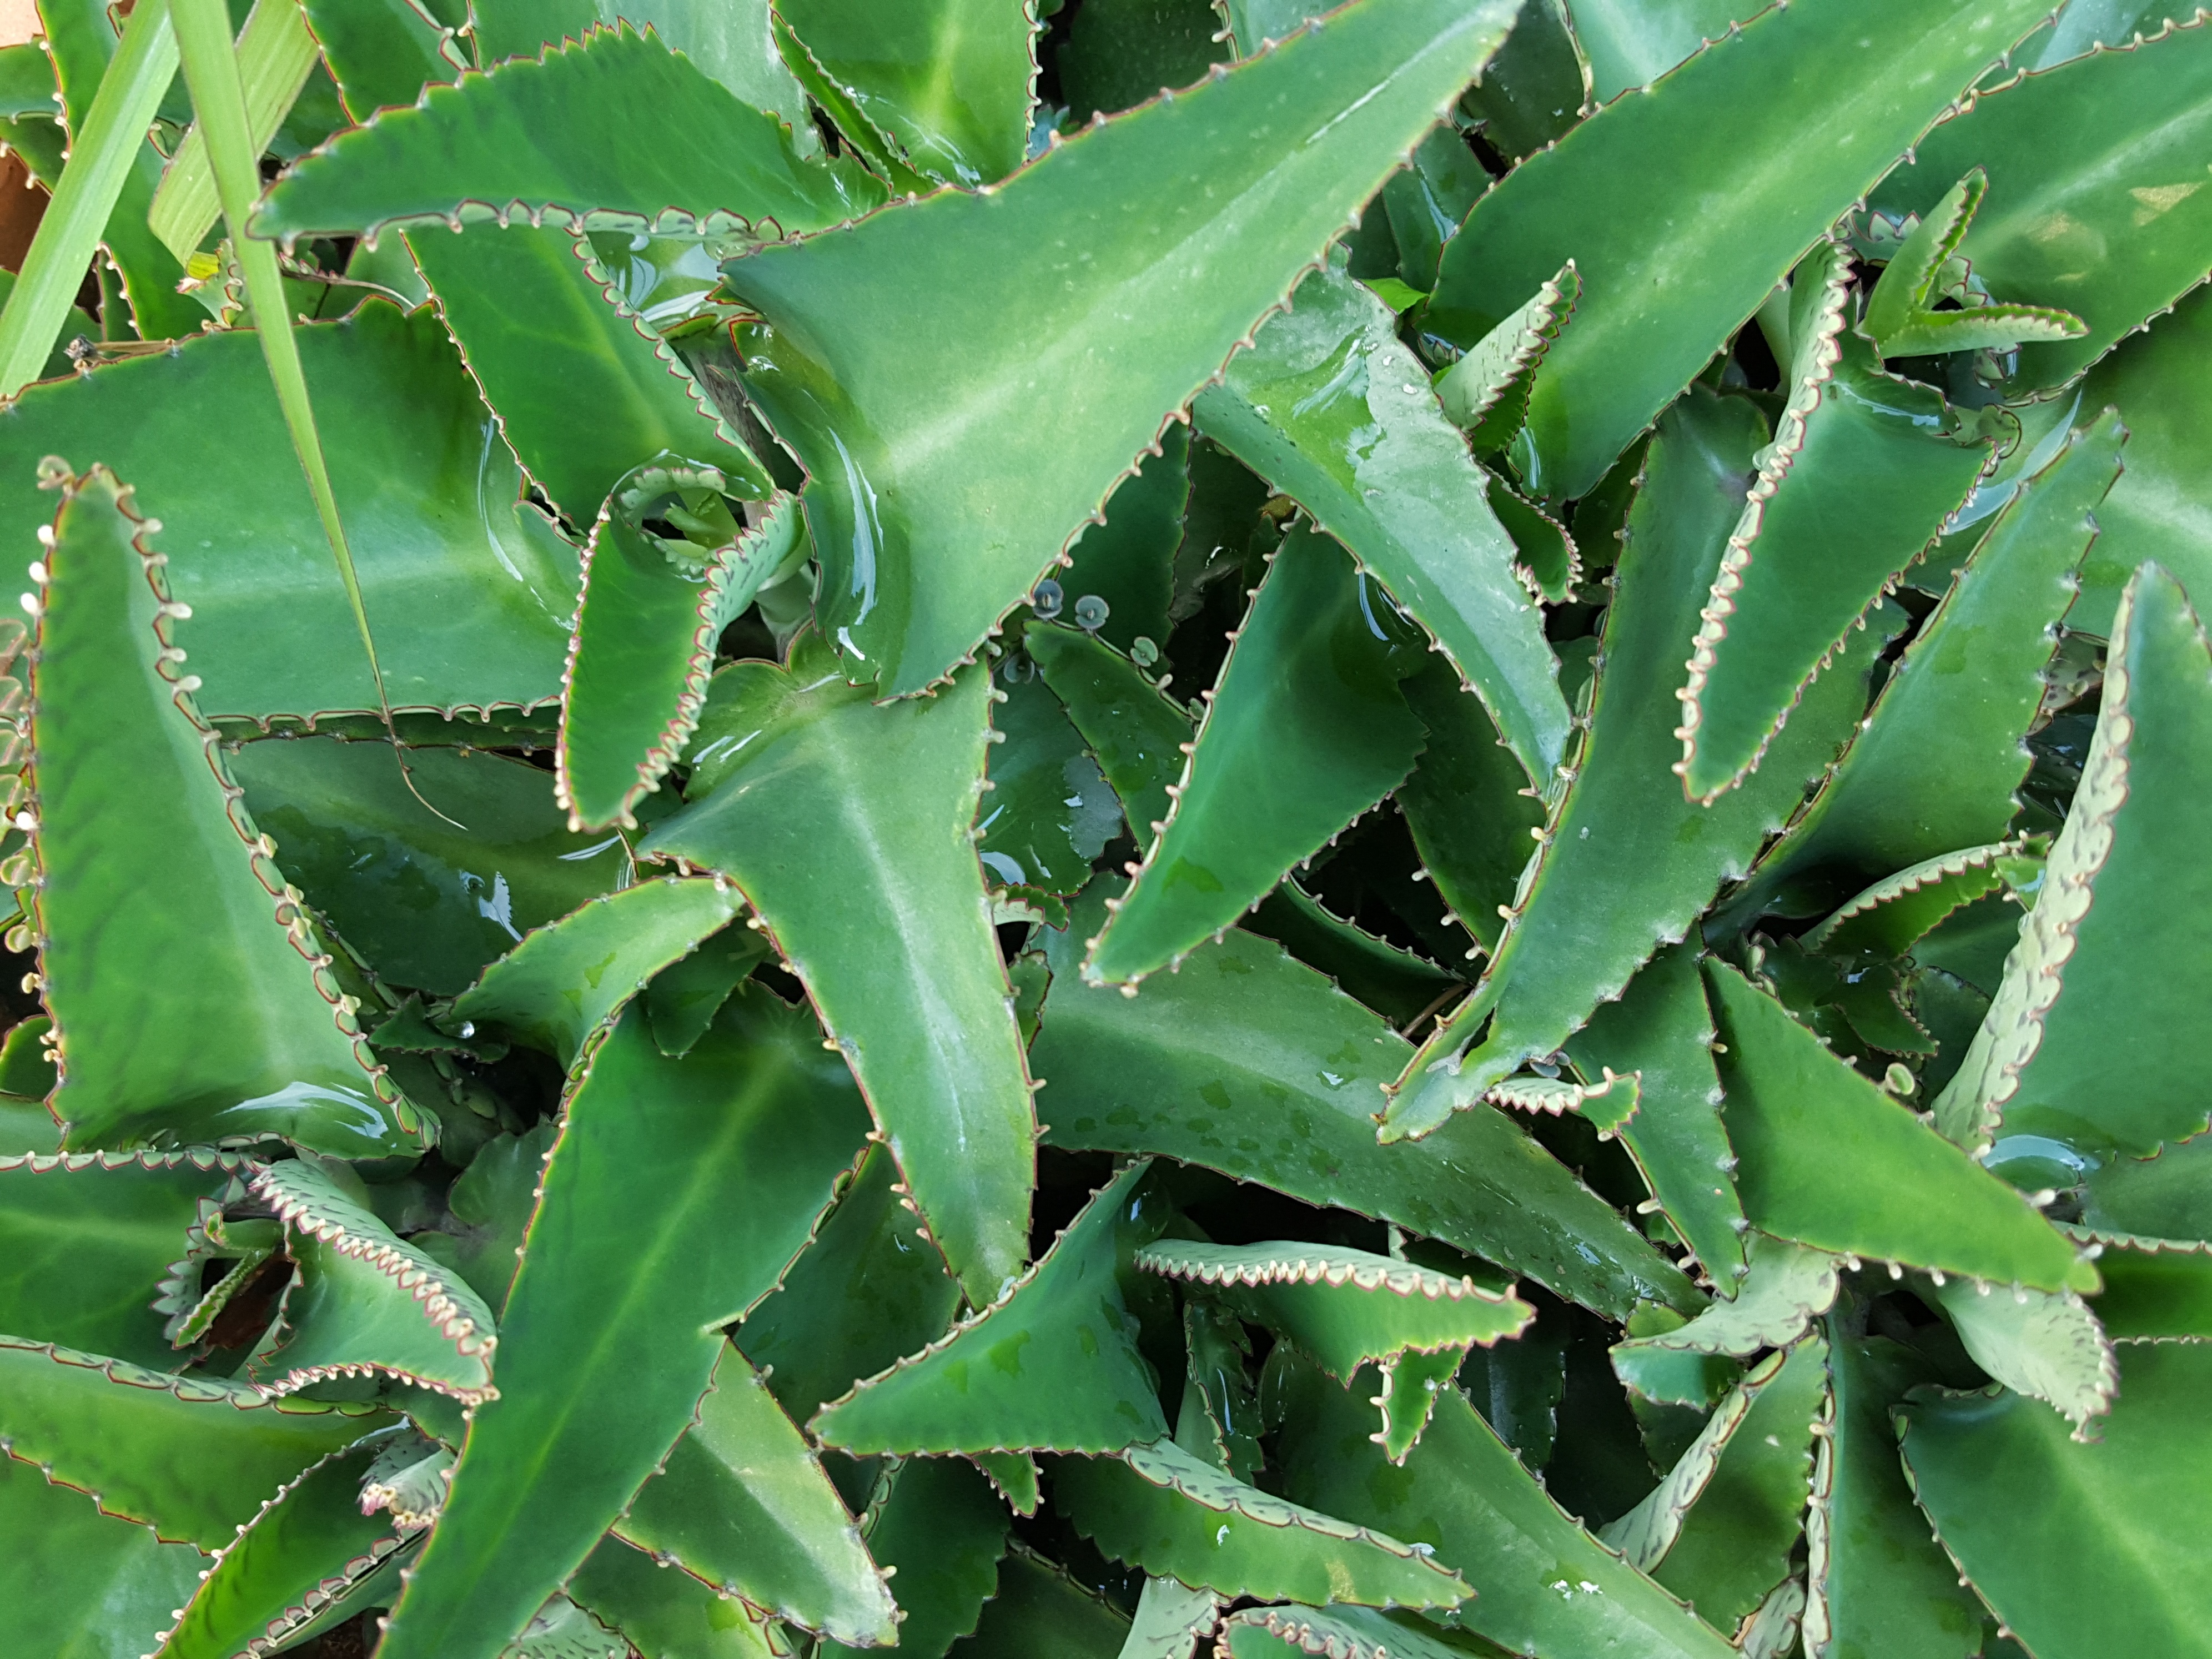
plant, leaf, flower, green, botany, garden, aloe, agave, xanthorrhoeaceae, flowering plant, viviparous, a medicinal plant, plant stem, land plant